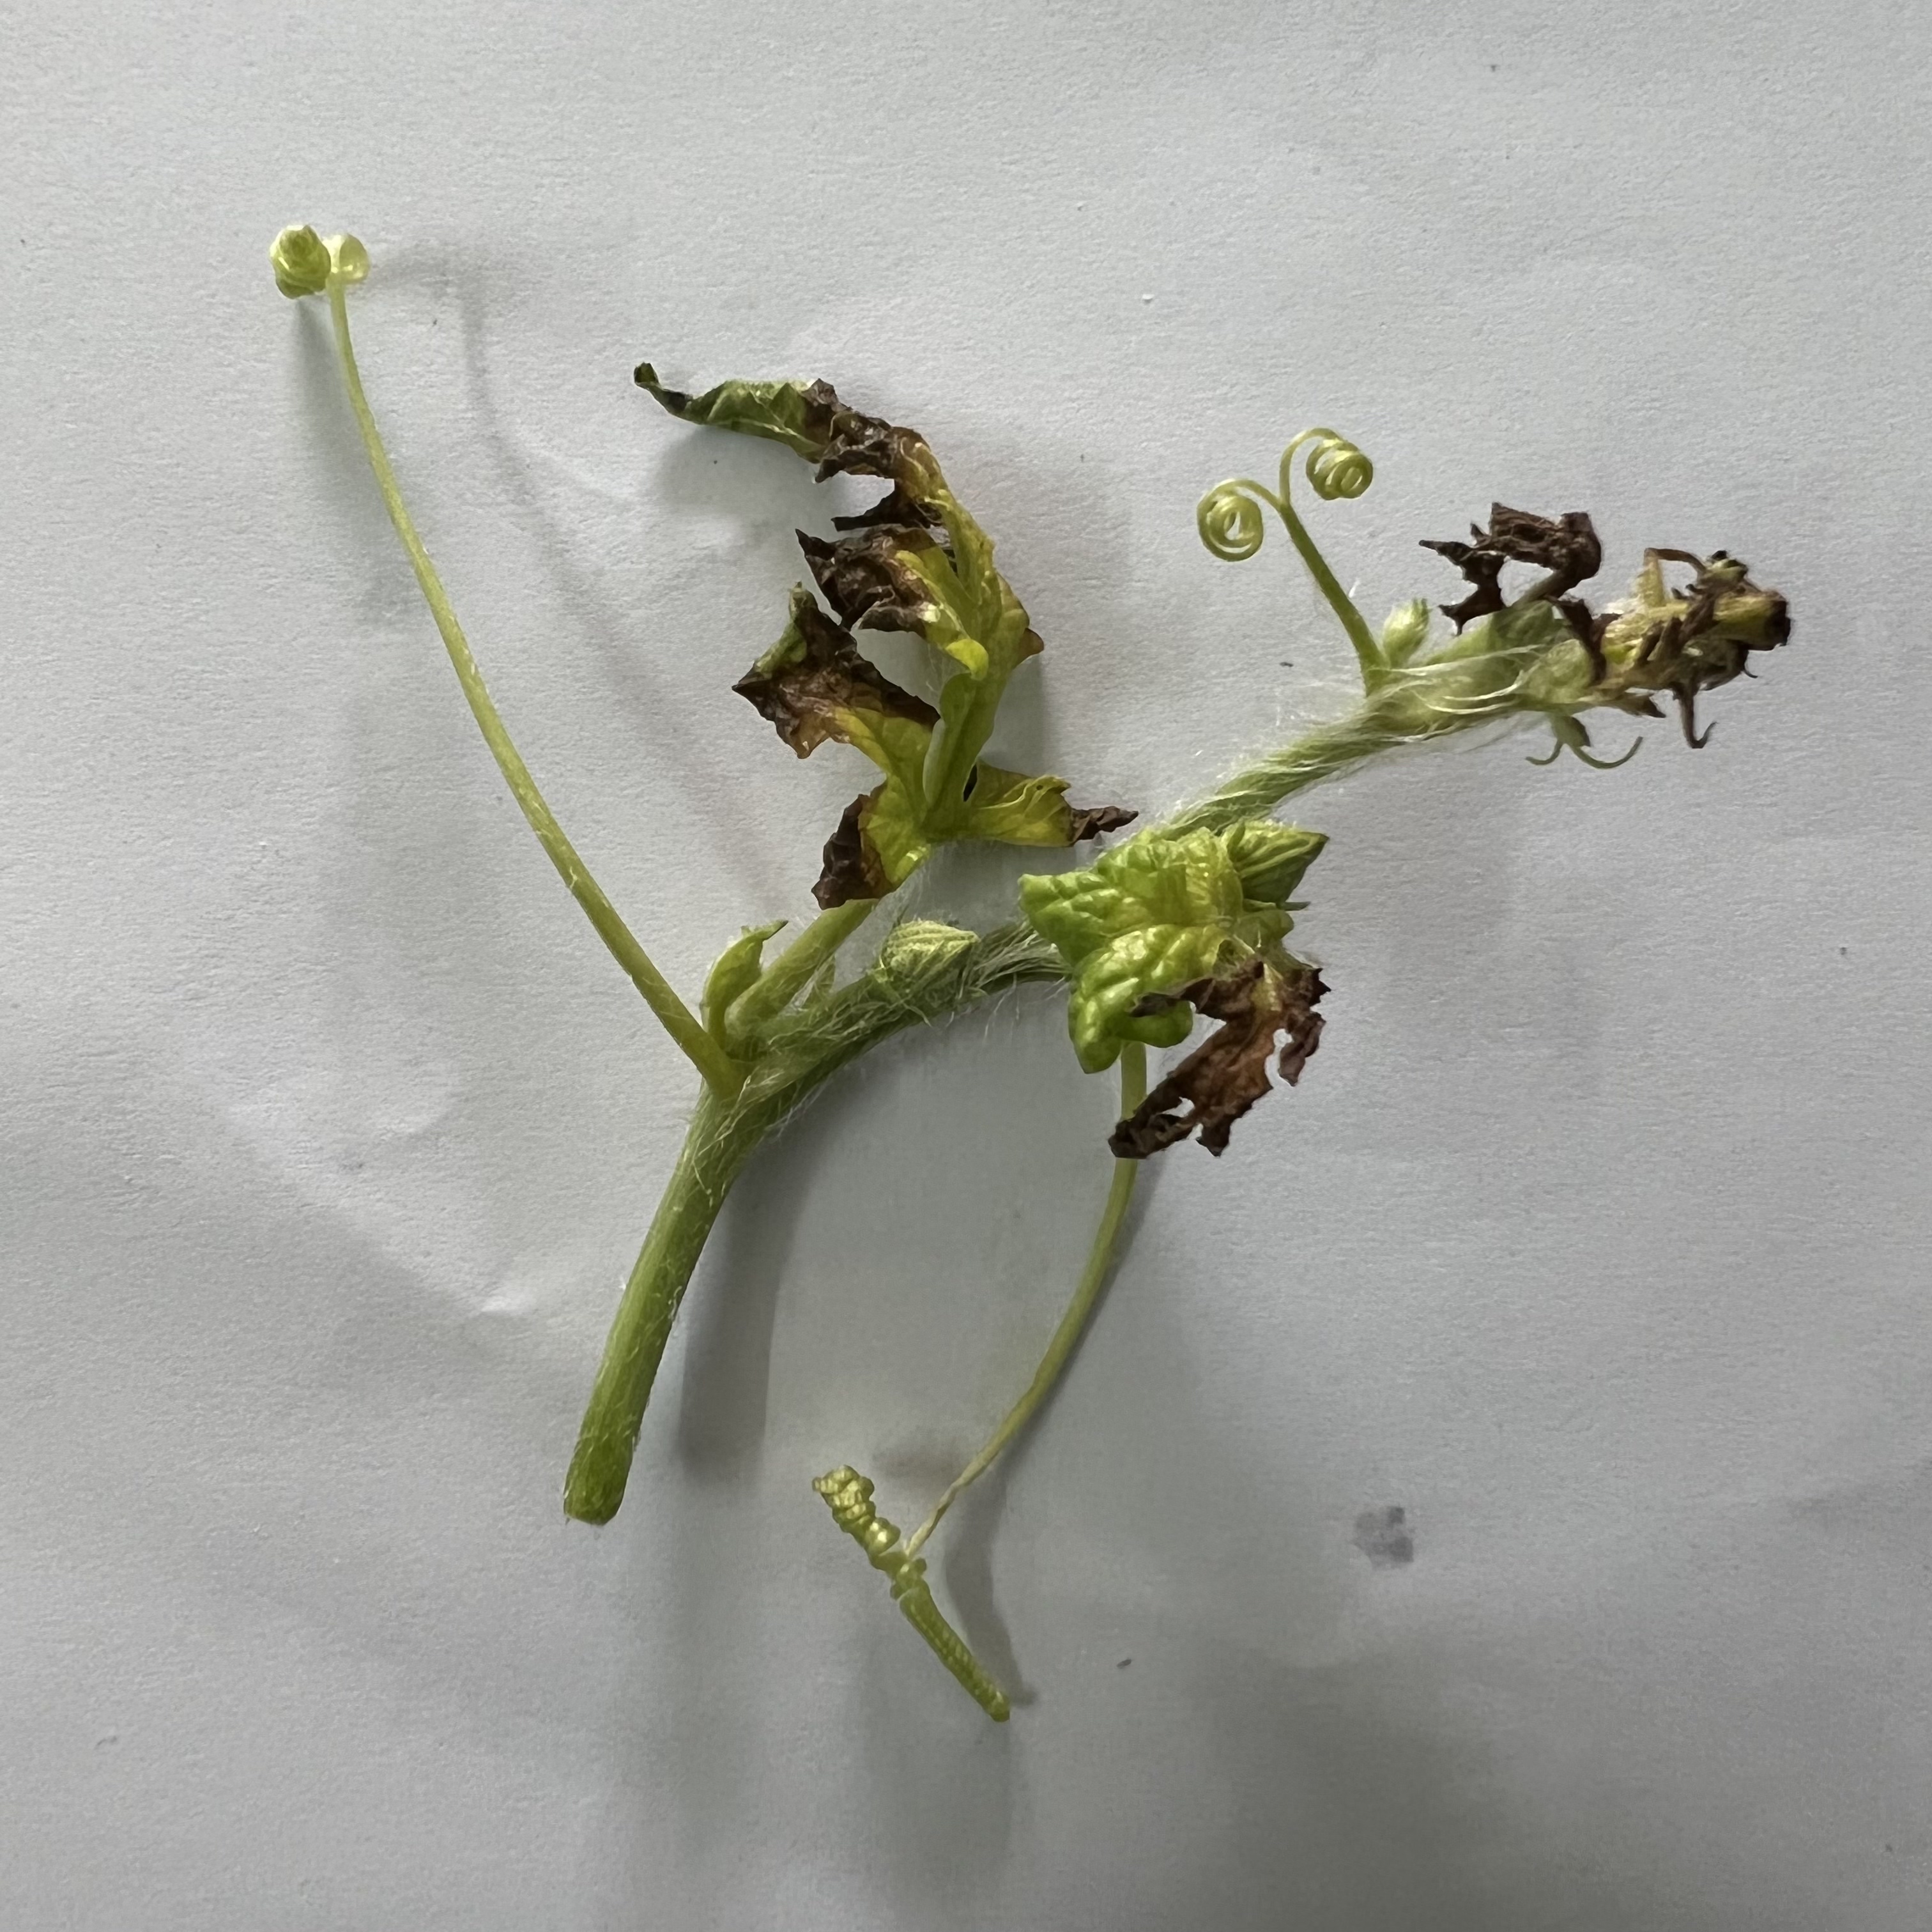
Label: Mosaic_Virus